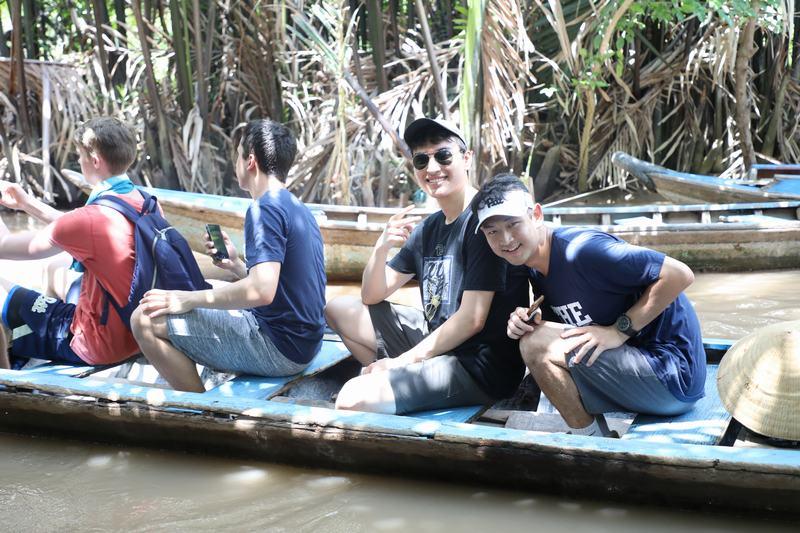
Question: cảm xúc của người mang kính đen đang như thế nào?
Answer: đang cười